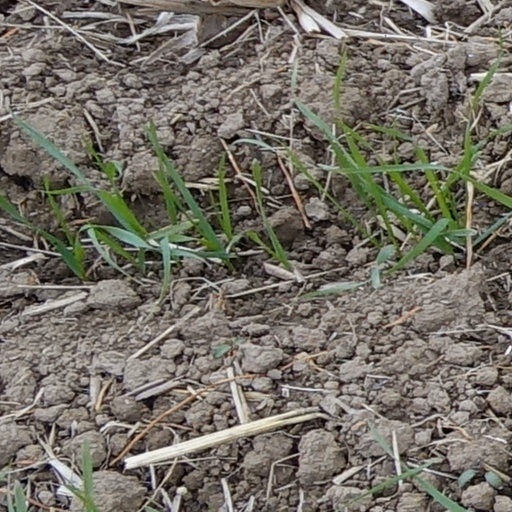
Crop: wheat